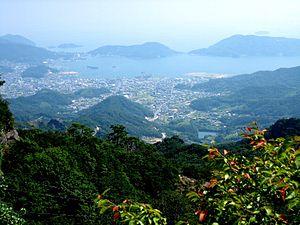
Shōdoshima est un bourg du district de Shōzu, dans la préfecture de Kagawa, au Japon.